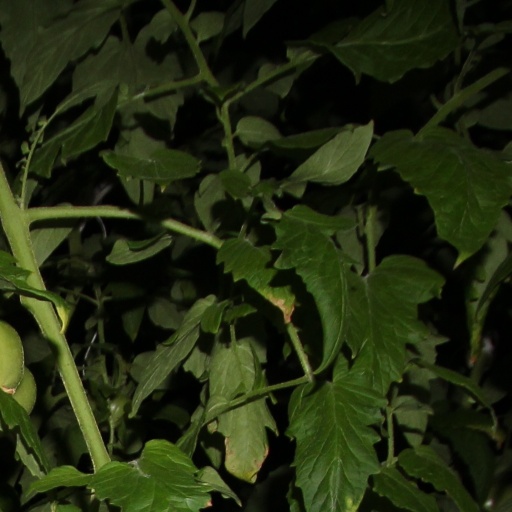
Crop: tomato